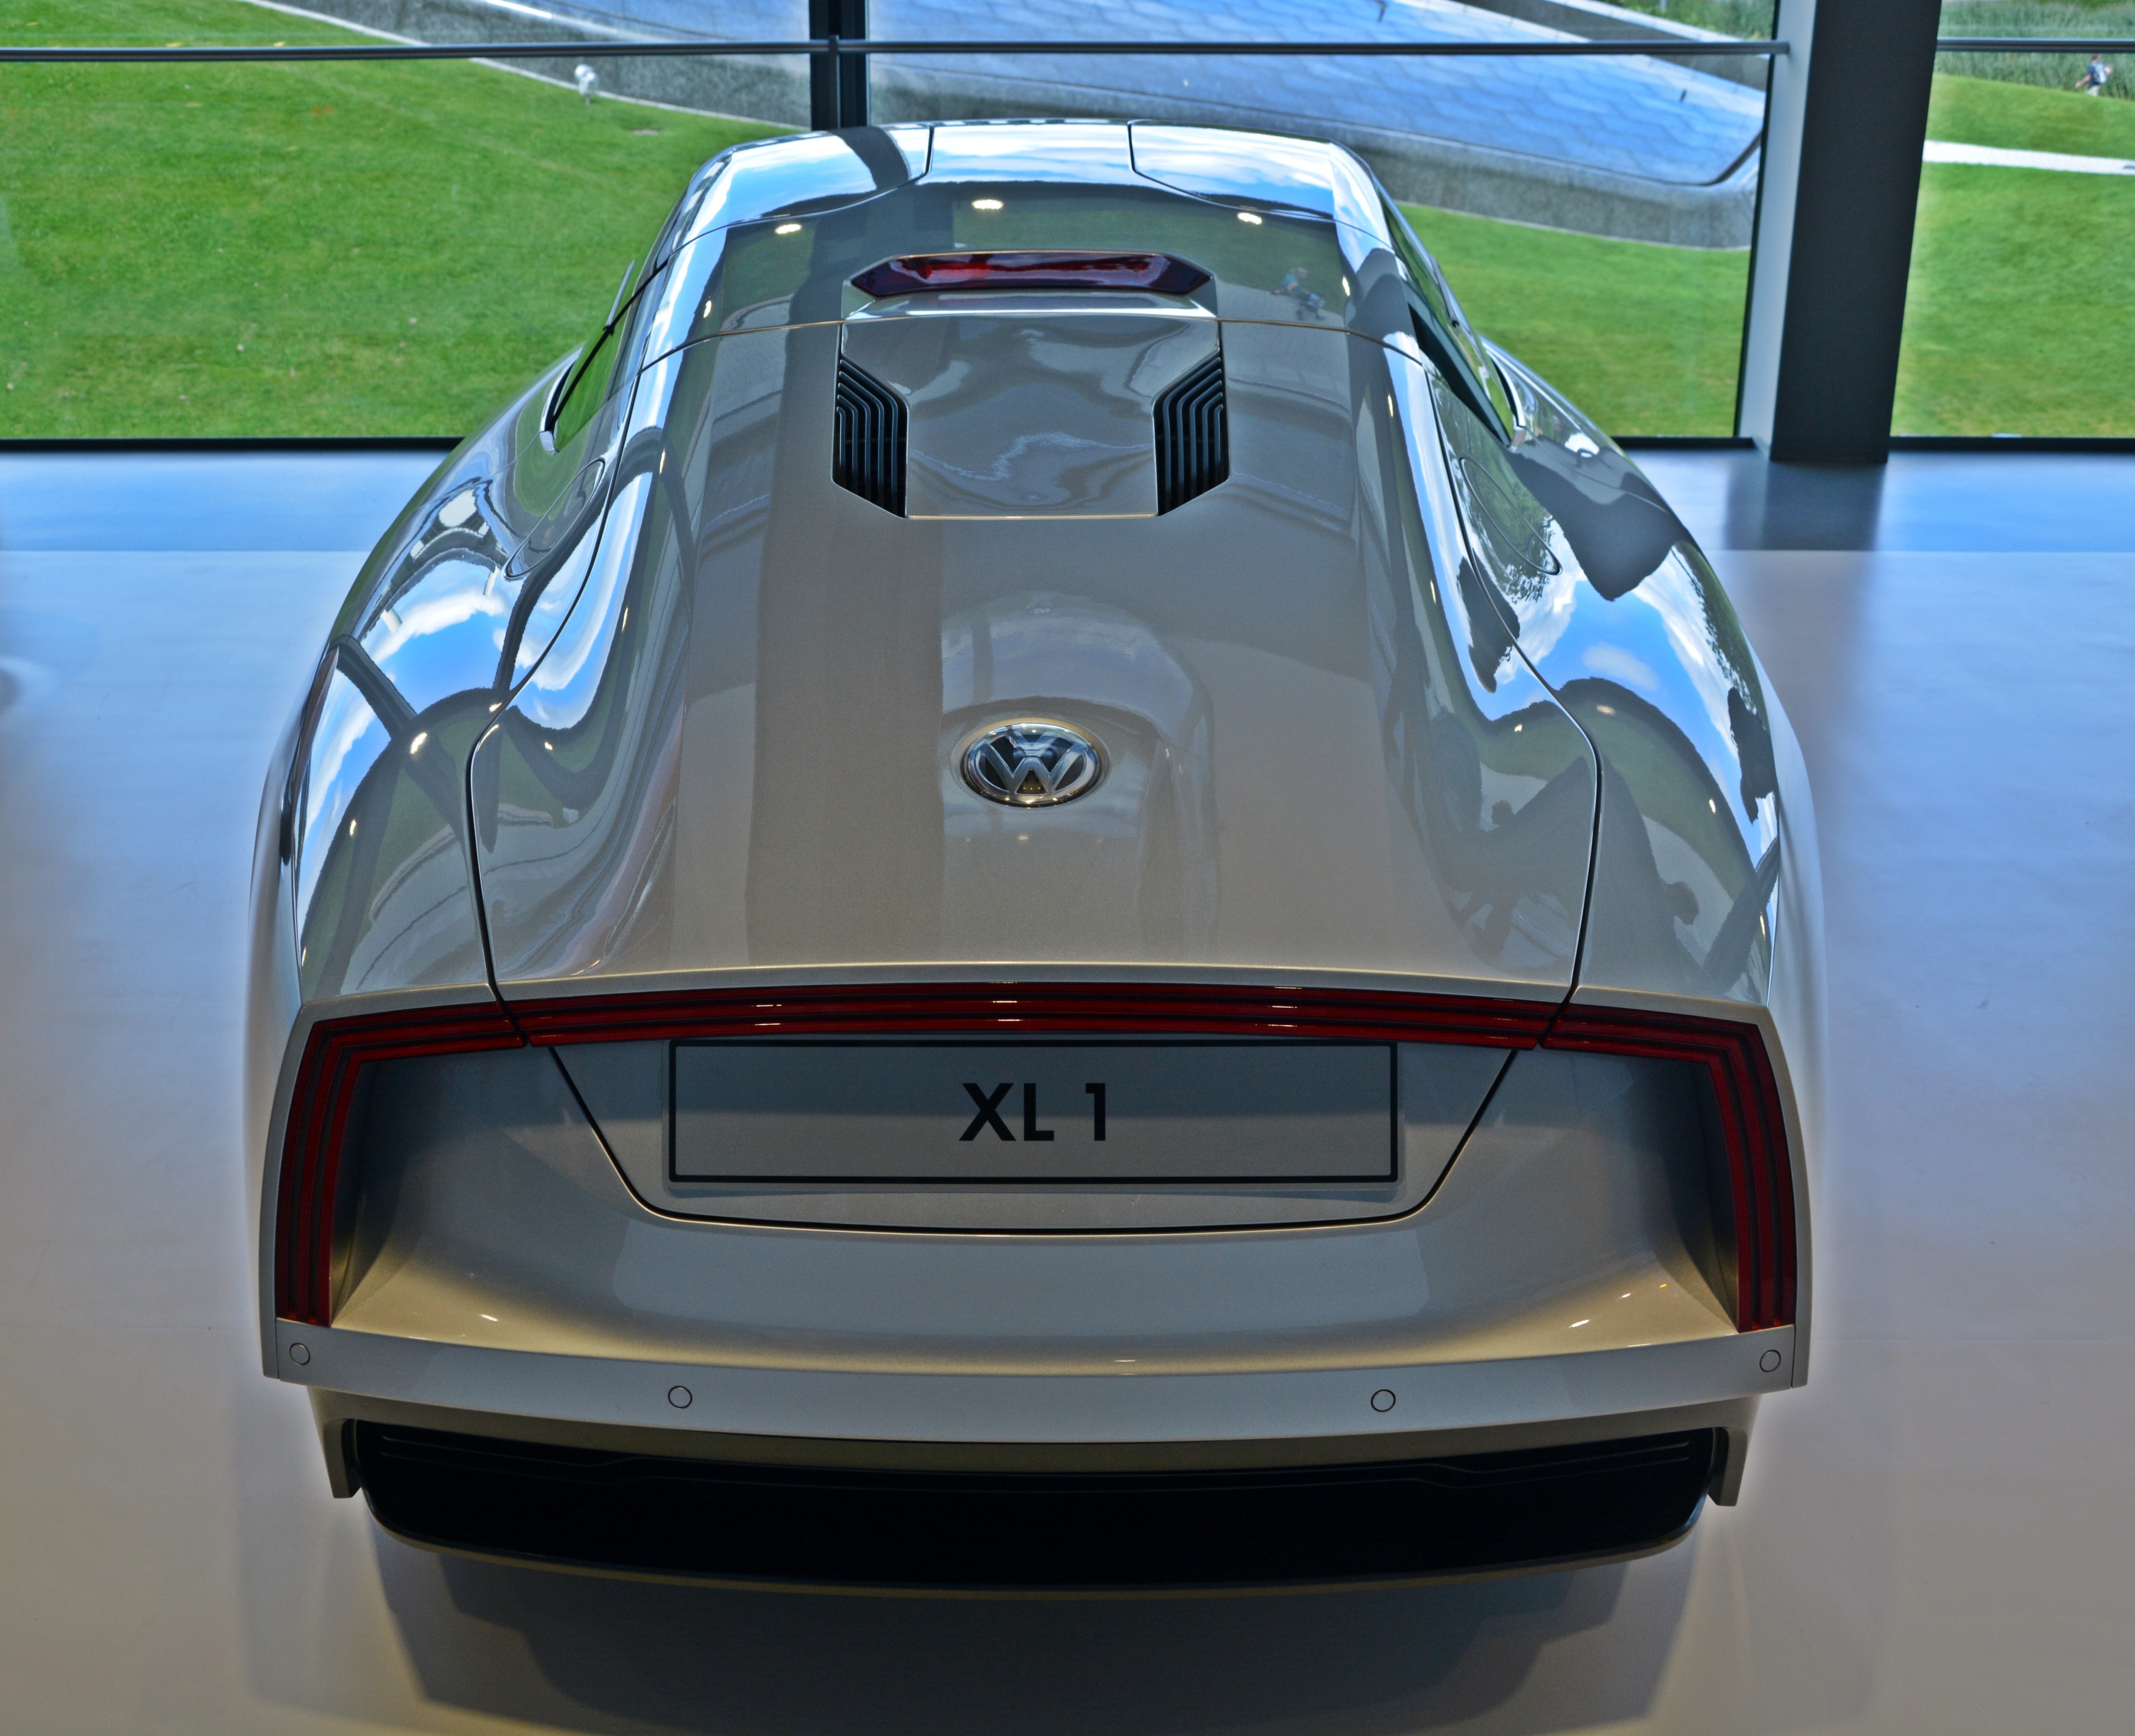
car, wheel, vw, vehicle, sports car, race car, supercar, study, concept car, a liter car, xl1, land vehicle, automobile make, automotive exterior, automotive design, luxury vehicle, performance car